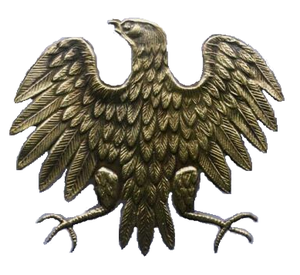
Le théâtre européen de la Seconde Guerre mondiale s'ouvrit avec l'invasion de la Pologne par l’Allemagne le vendredi 1ᵉʳ septembre 1939 et l'invasion soviétique de la Pologne le 17 septembre 1939. L'armée polonaise fut vaincue après plus d'un mois de féroces combats. Après que la Pologne eut été vaincue, un gouvernement en exil, des forces armées et un service de renseignement furent établis en dehors des frontières de la Pologne. Ces organisations contribuèrent à l'effort allié tout au long de la guerre. L'armée polonaise fut recréée à l’Ouest, ainsi qu'à l'Est.